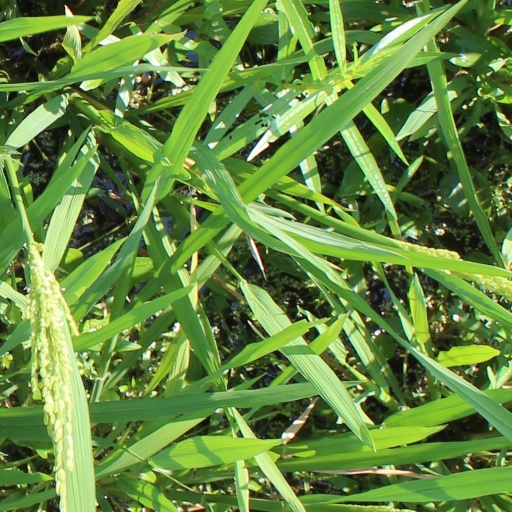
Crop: rice